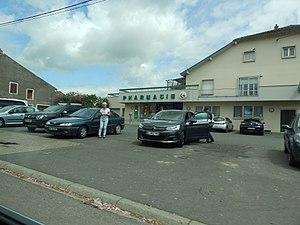
Delme est une commune française située dans le département de la Moselle en Lorraine. La commune de l'arrondissement de Sarrebourg-Château-Salins fait aujourd'hui partie de la région administrative Grand Est.